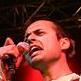
Age: 25